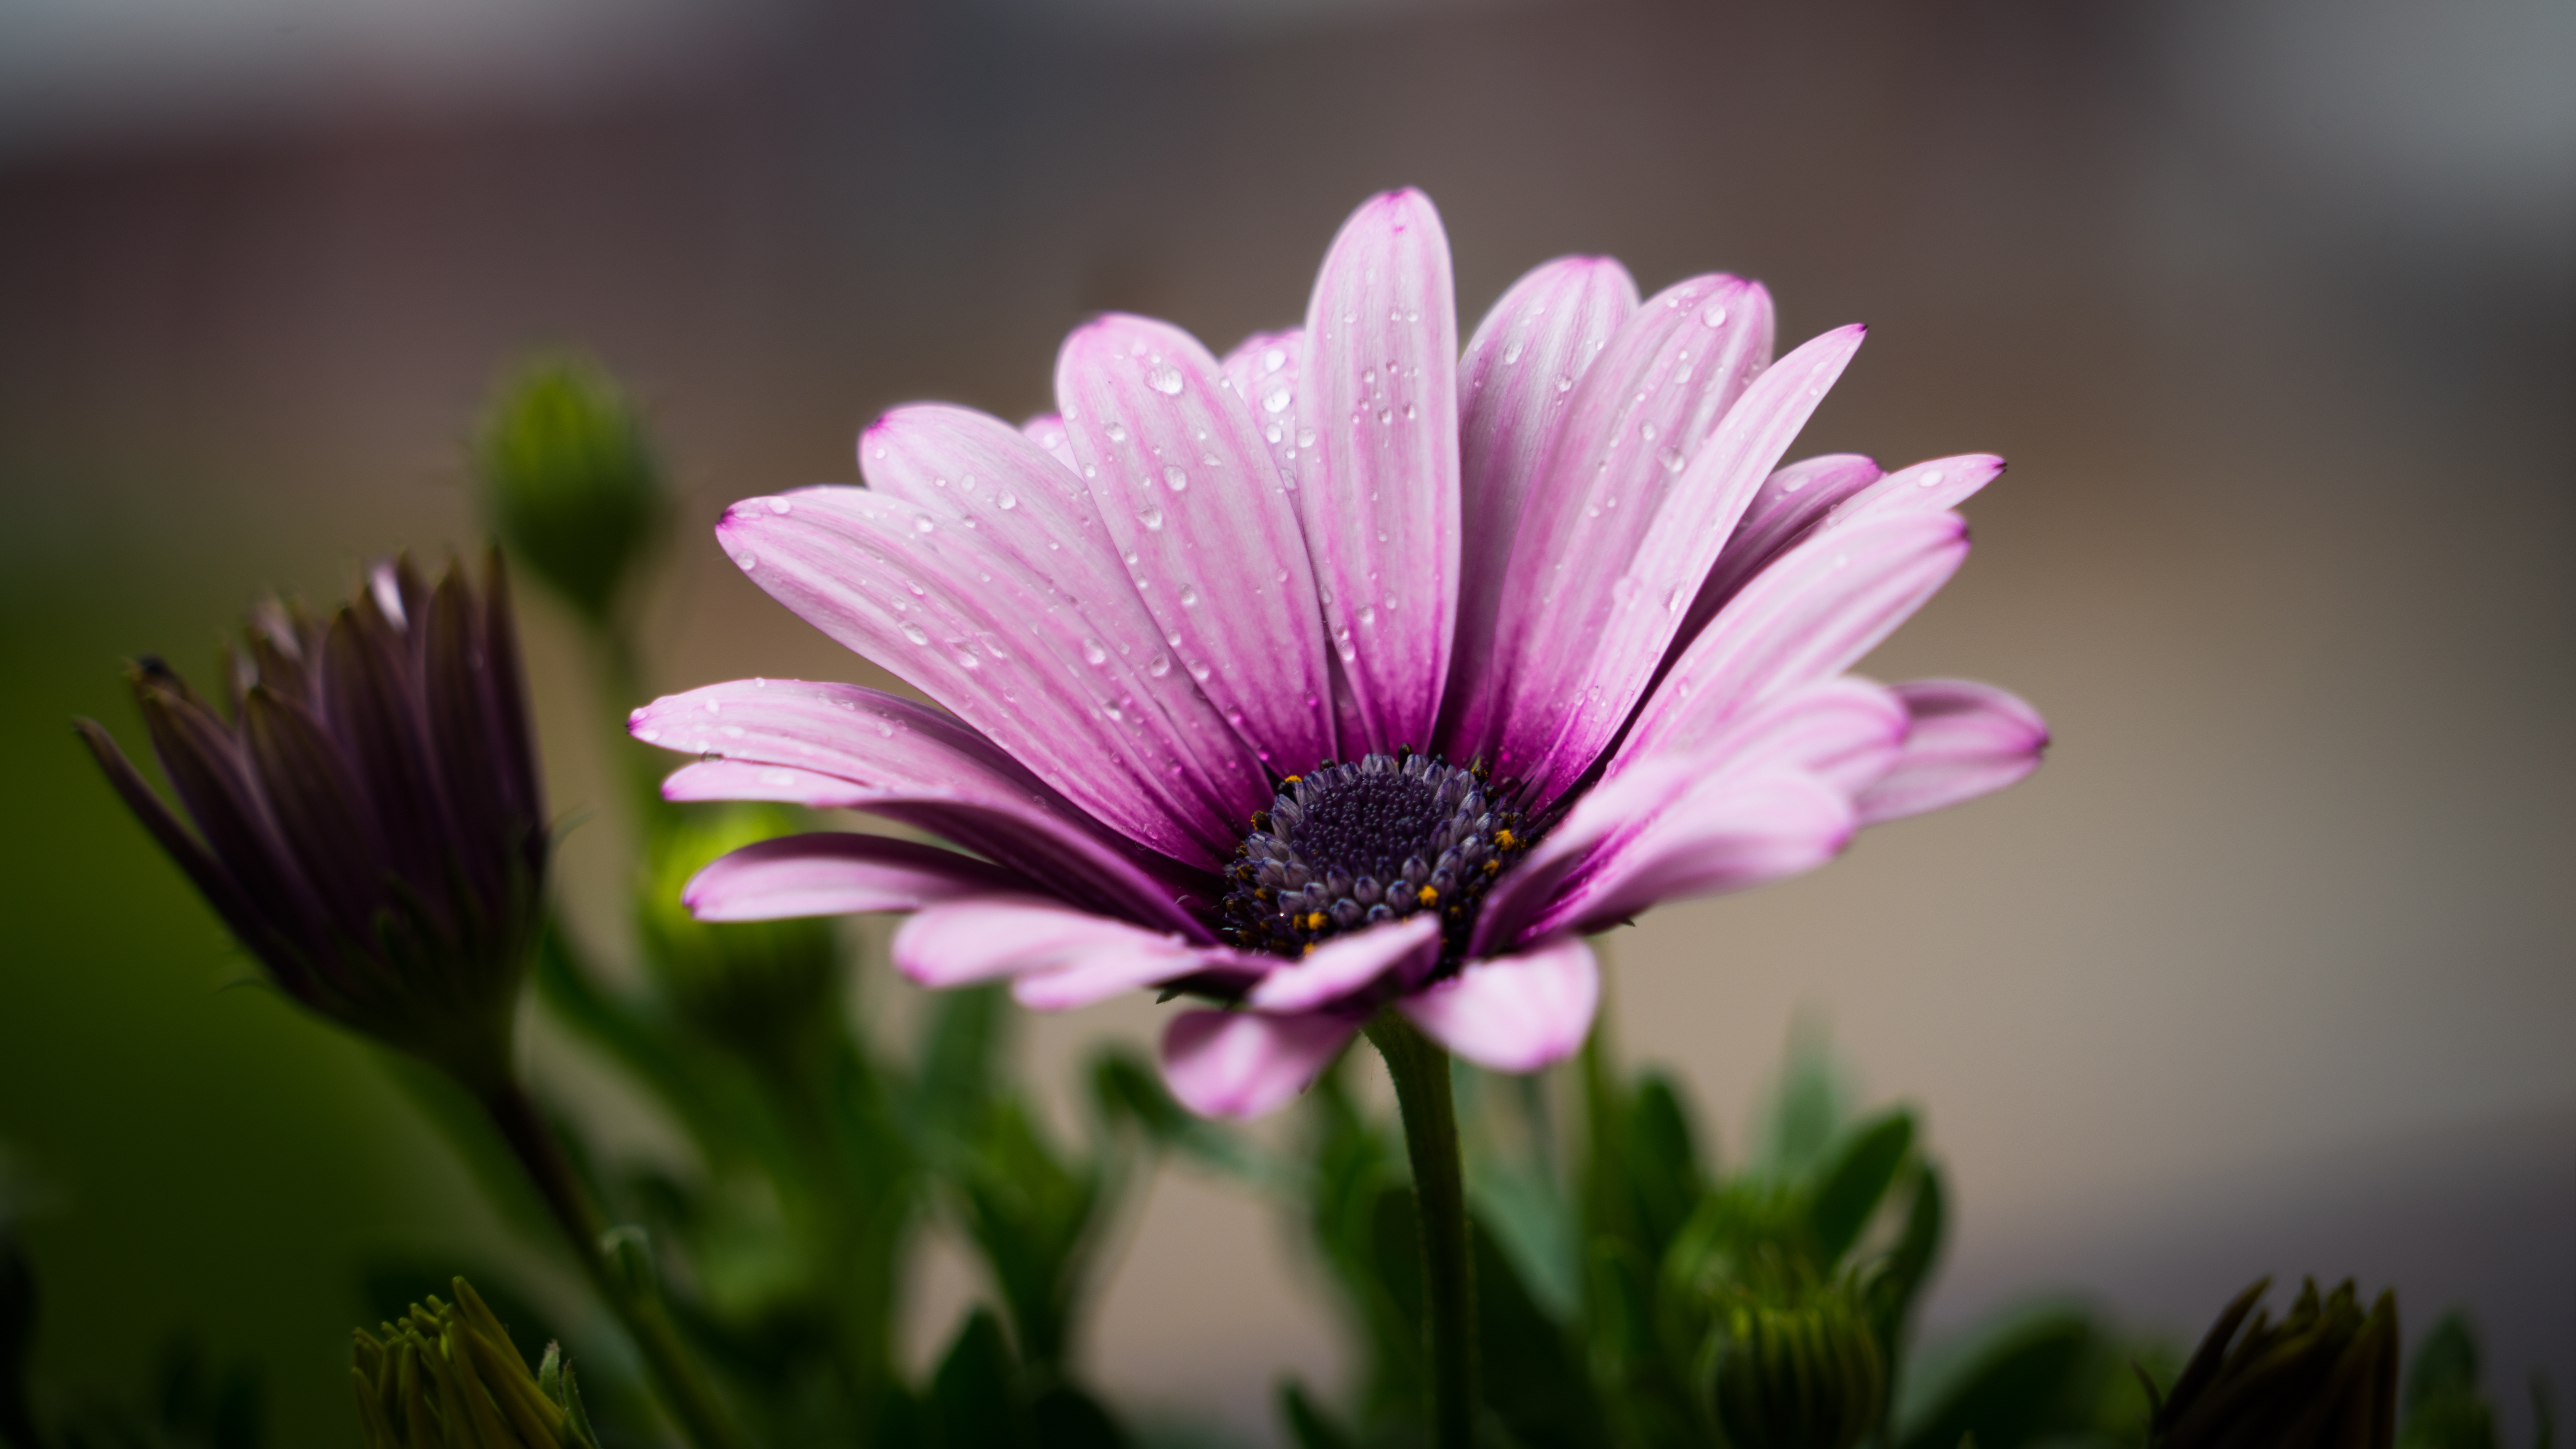
nature, blossom, dew, plant, photography, flower, petal, daisy, macro, botany, flora, wildflower, flowers, close up, macro photography, flowering plant, water drops, daisy family, hd wallpaper, plant stem, land plant